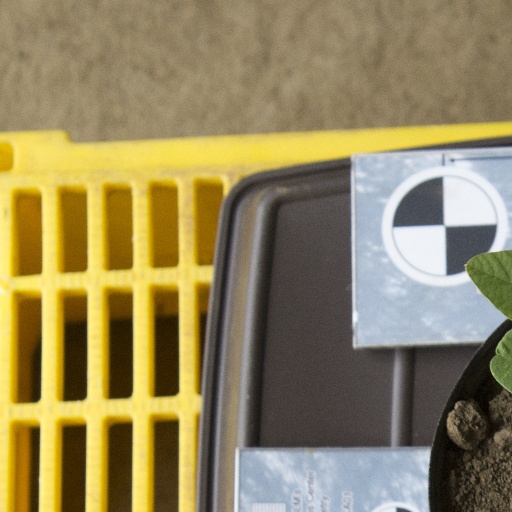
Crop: soybean